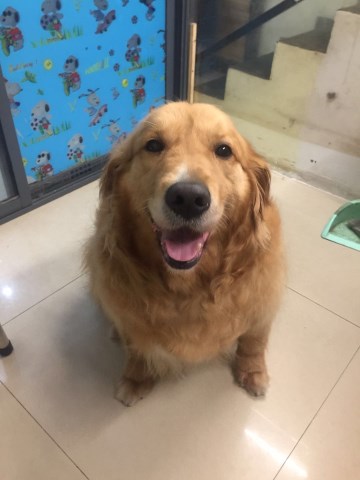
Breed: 5355-n000126-golden_retriever